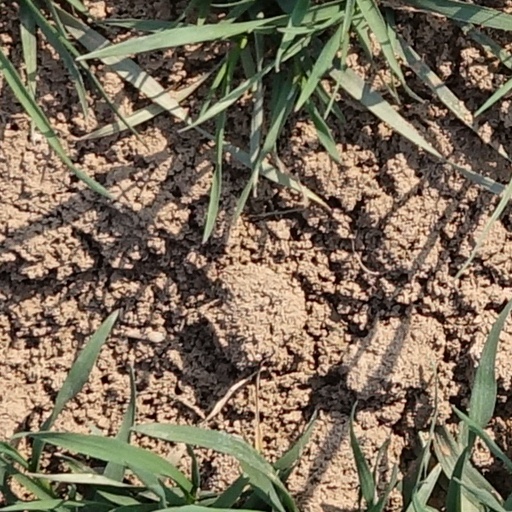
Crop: wheat